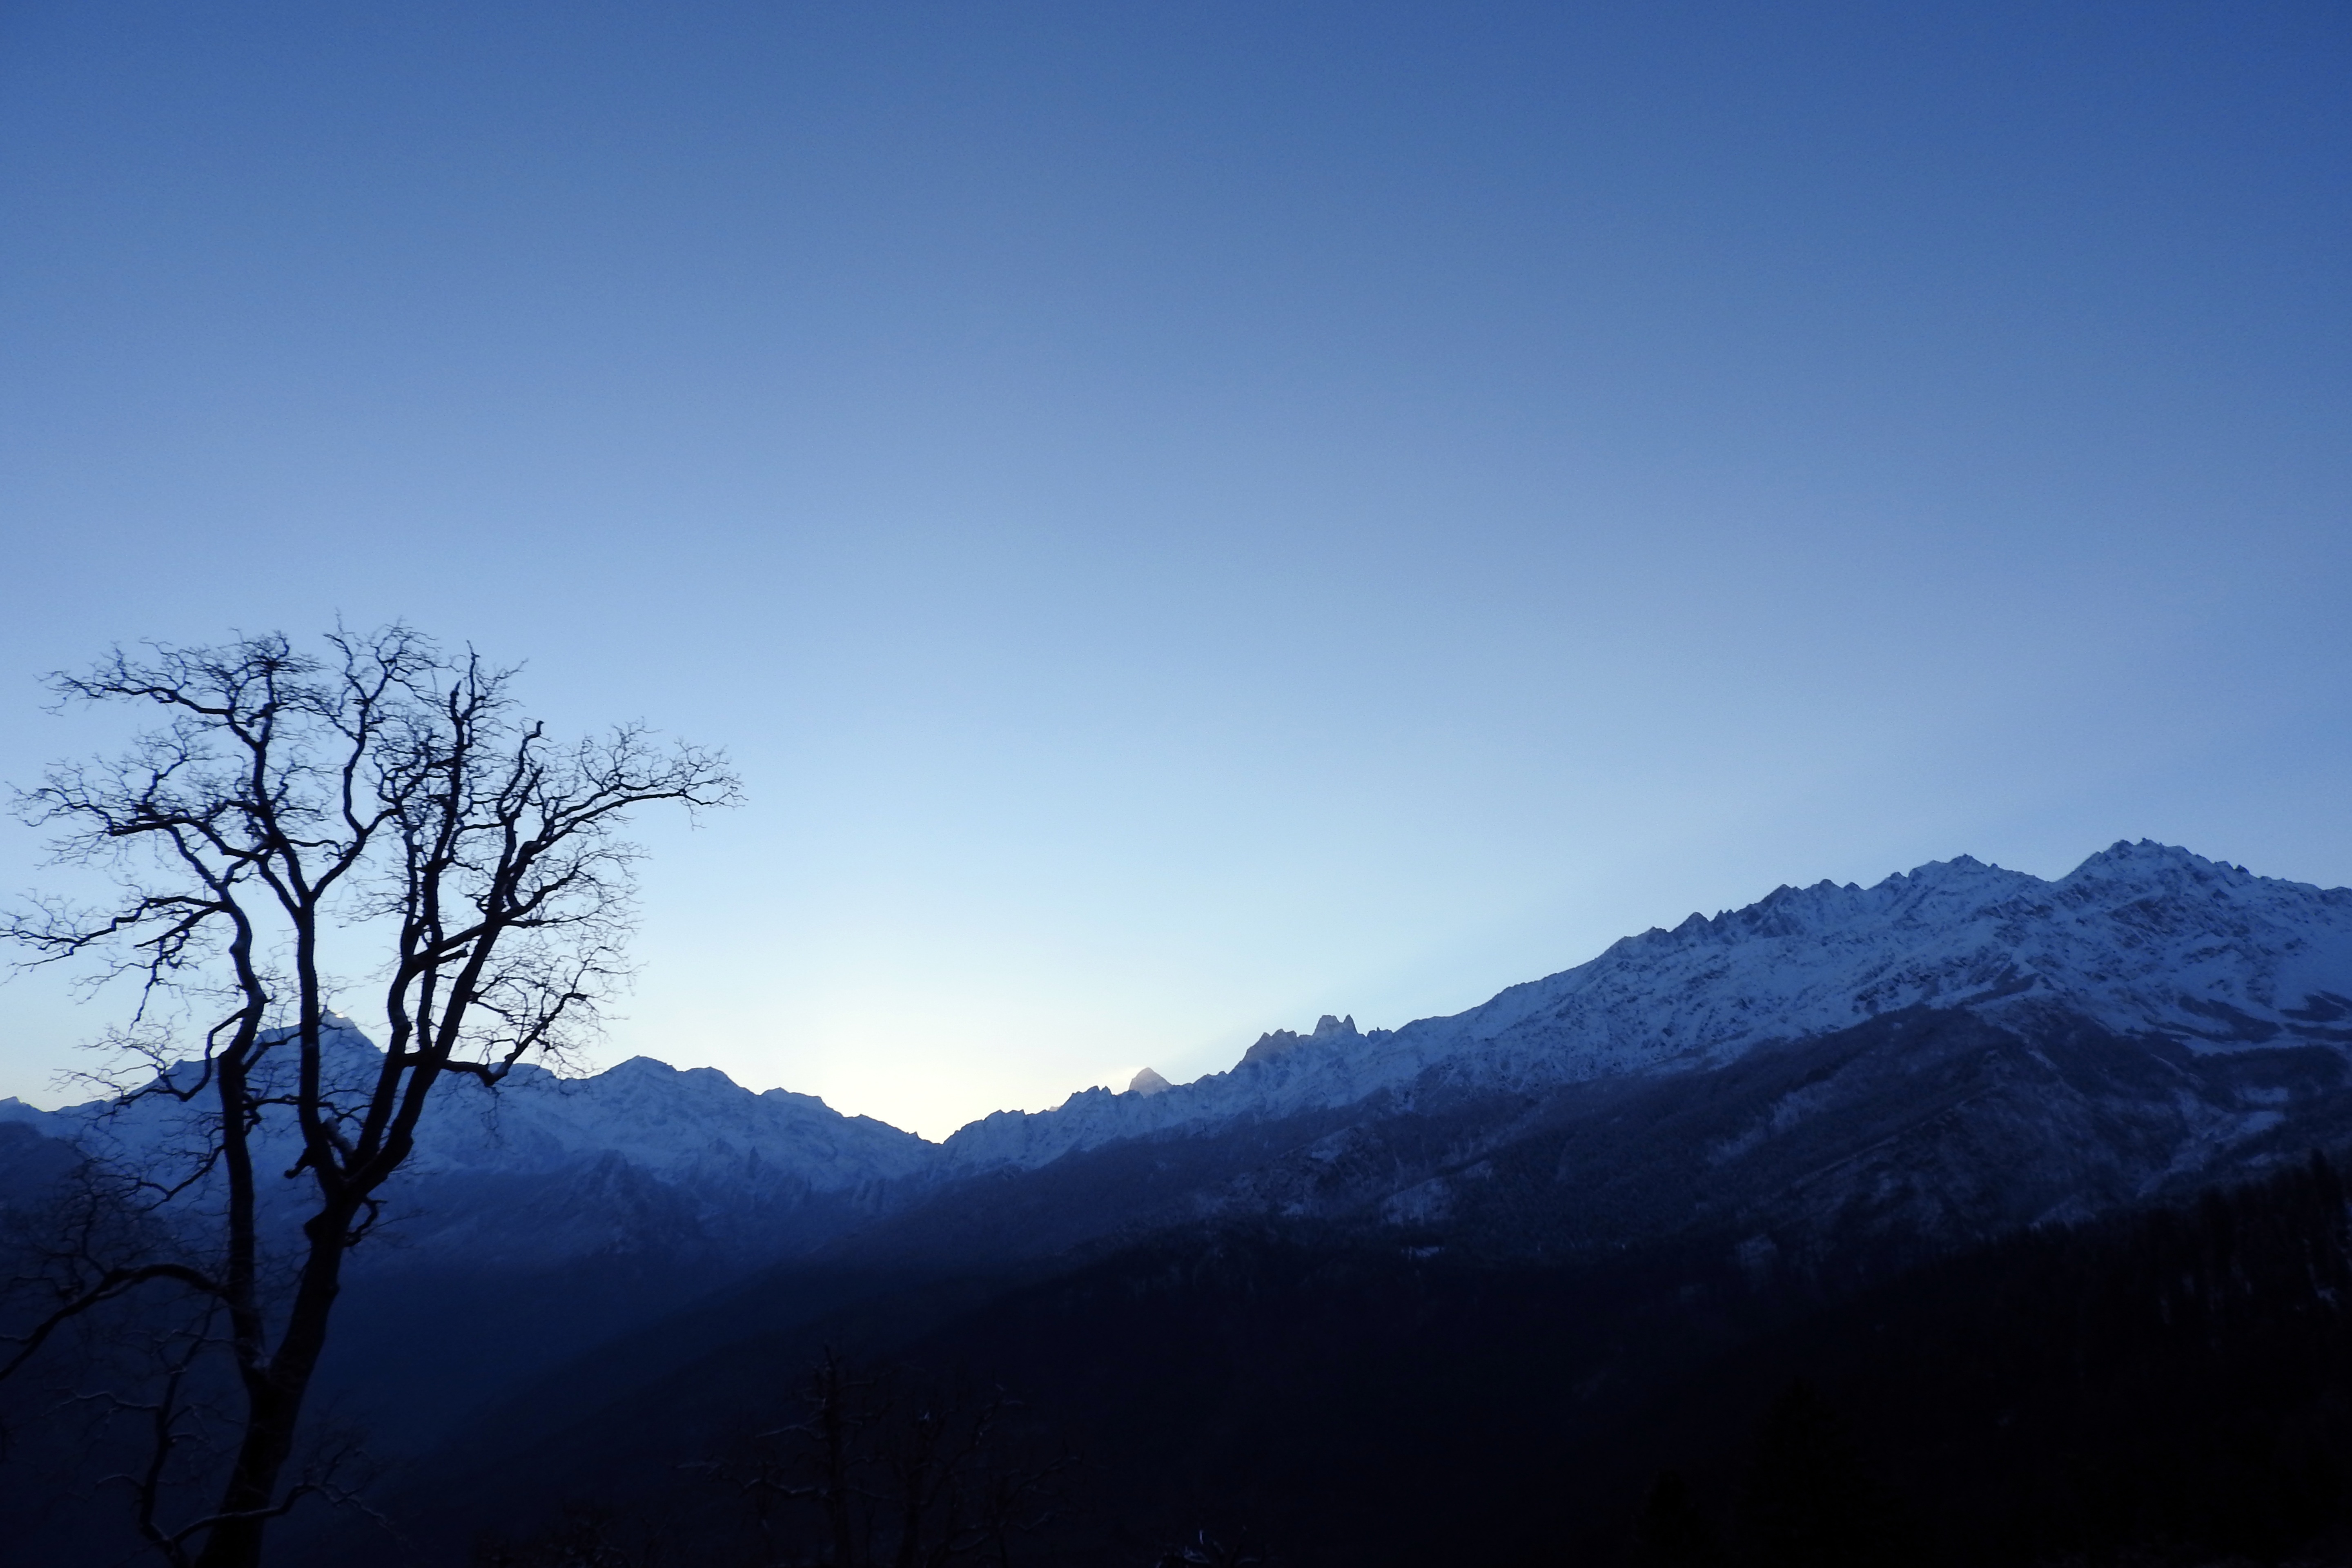
landscape, tree, nature, wilderness, mountain, snow, winter, cloud, sky, sunrise, sunlight, morning, hill, dawn, mountain range, dusk, weather, ridge, summit, alps, plateau, landform, geographical feature, atmospheric phenomenon, mountainous landforms